Margaret Sutermeister

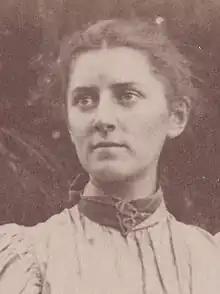
self–portrait, 1895, Albumen silver print

Margaret Sutermeister (1875–1950) was an American photographer active in Massachusetts in the late 19th and early 20th centuries.